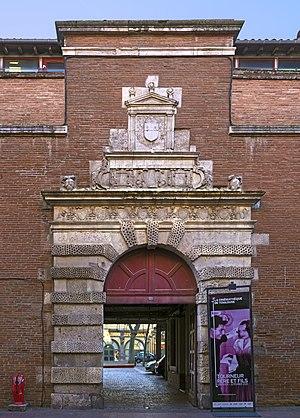
Au XVIᵉ siècle, la Renaissance, qui prônait le retour aux modèles de l'Antiquité romaine, se diffusa en Europe depuis l'Italie par le biais notamment de traités et gravures se référant au traité De Architectura de Vitruve, théoricien romain de l'architecture antique. Chaque foyer d'érudition et de création réinterpréta ces nouvelles références selon ses traditions locales.
La rue du Taur est une rue du centre historique de Toulouse, en France. Elle traverse le quartier Arnaud-Bernard, depuis la place du Capitole jusqu'à la place Saint-Sernin, dans le secteur 1 de la ville. Elle appartient au secteur sauvegardé de Toulouse.
Toulouse, est une commune du Sud-Ouest de la France. Capitale au Vᵉ siècle du royaume wisigoth, une des capitales du royaume d'Aquitaine, capitale du comté de Toulouse fondé en 852 par Raimond Iᵉʳ et capitale historique du Languedoc, elle est aujourd'hui le chef-lieu de la région d'Occitanie, du département de la Haute-Garonne, et le siège de Toulouse Métropole. Elle était également le chef-lieu de l'ancienne région Midi-Pyrénées jusqu'à sa disparition au 1ᵉʳ janvier 2016.